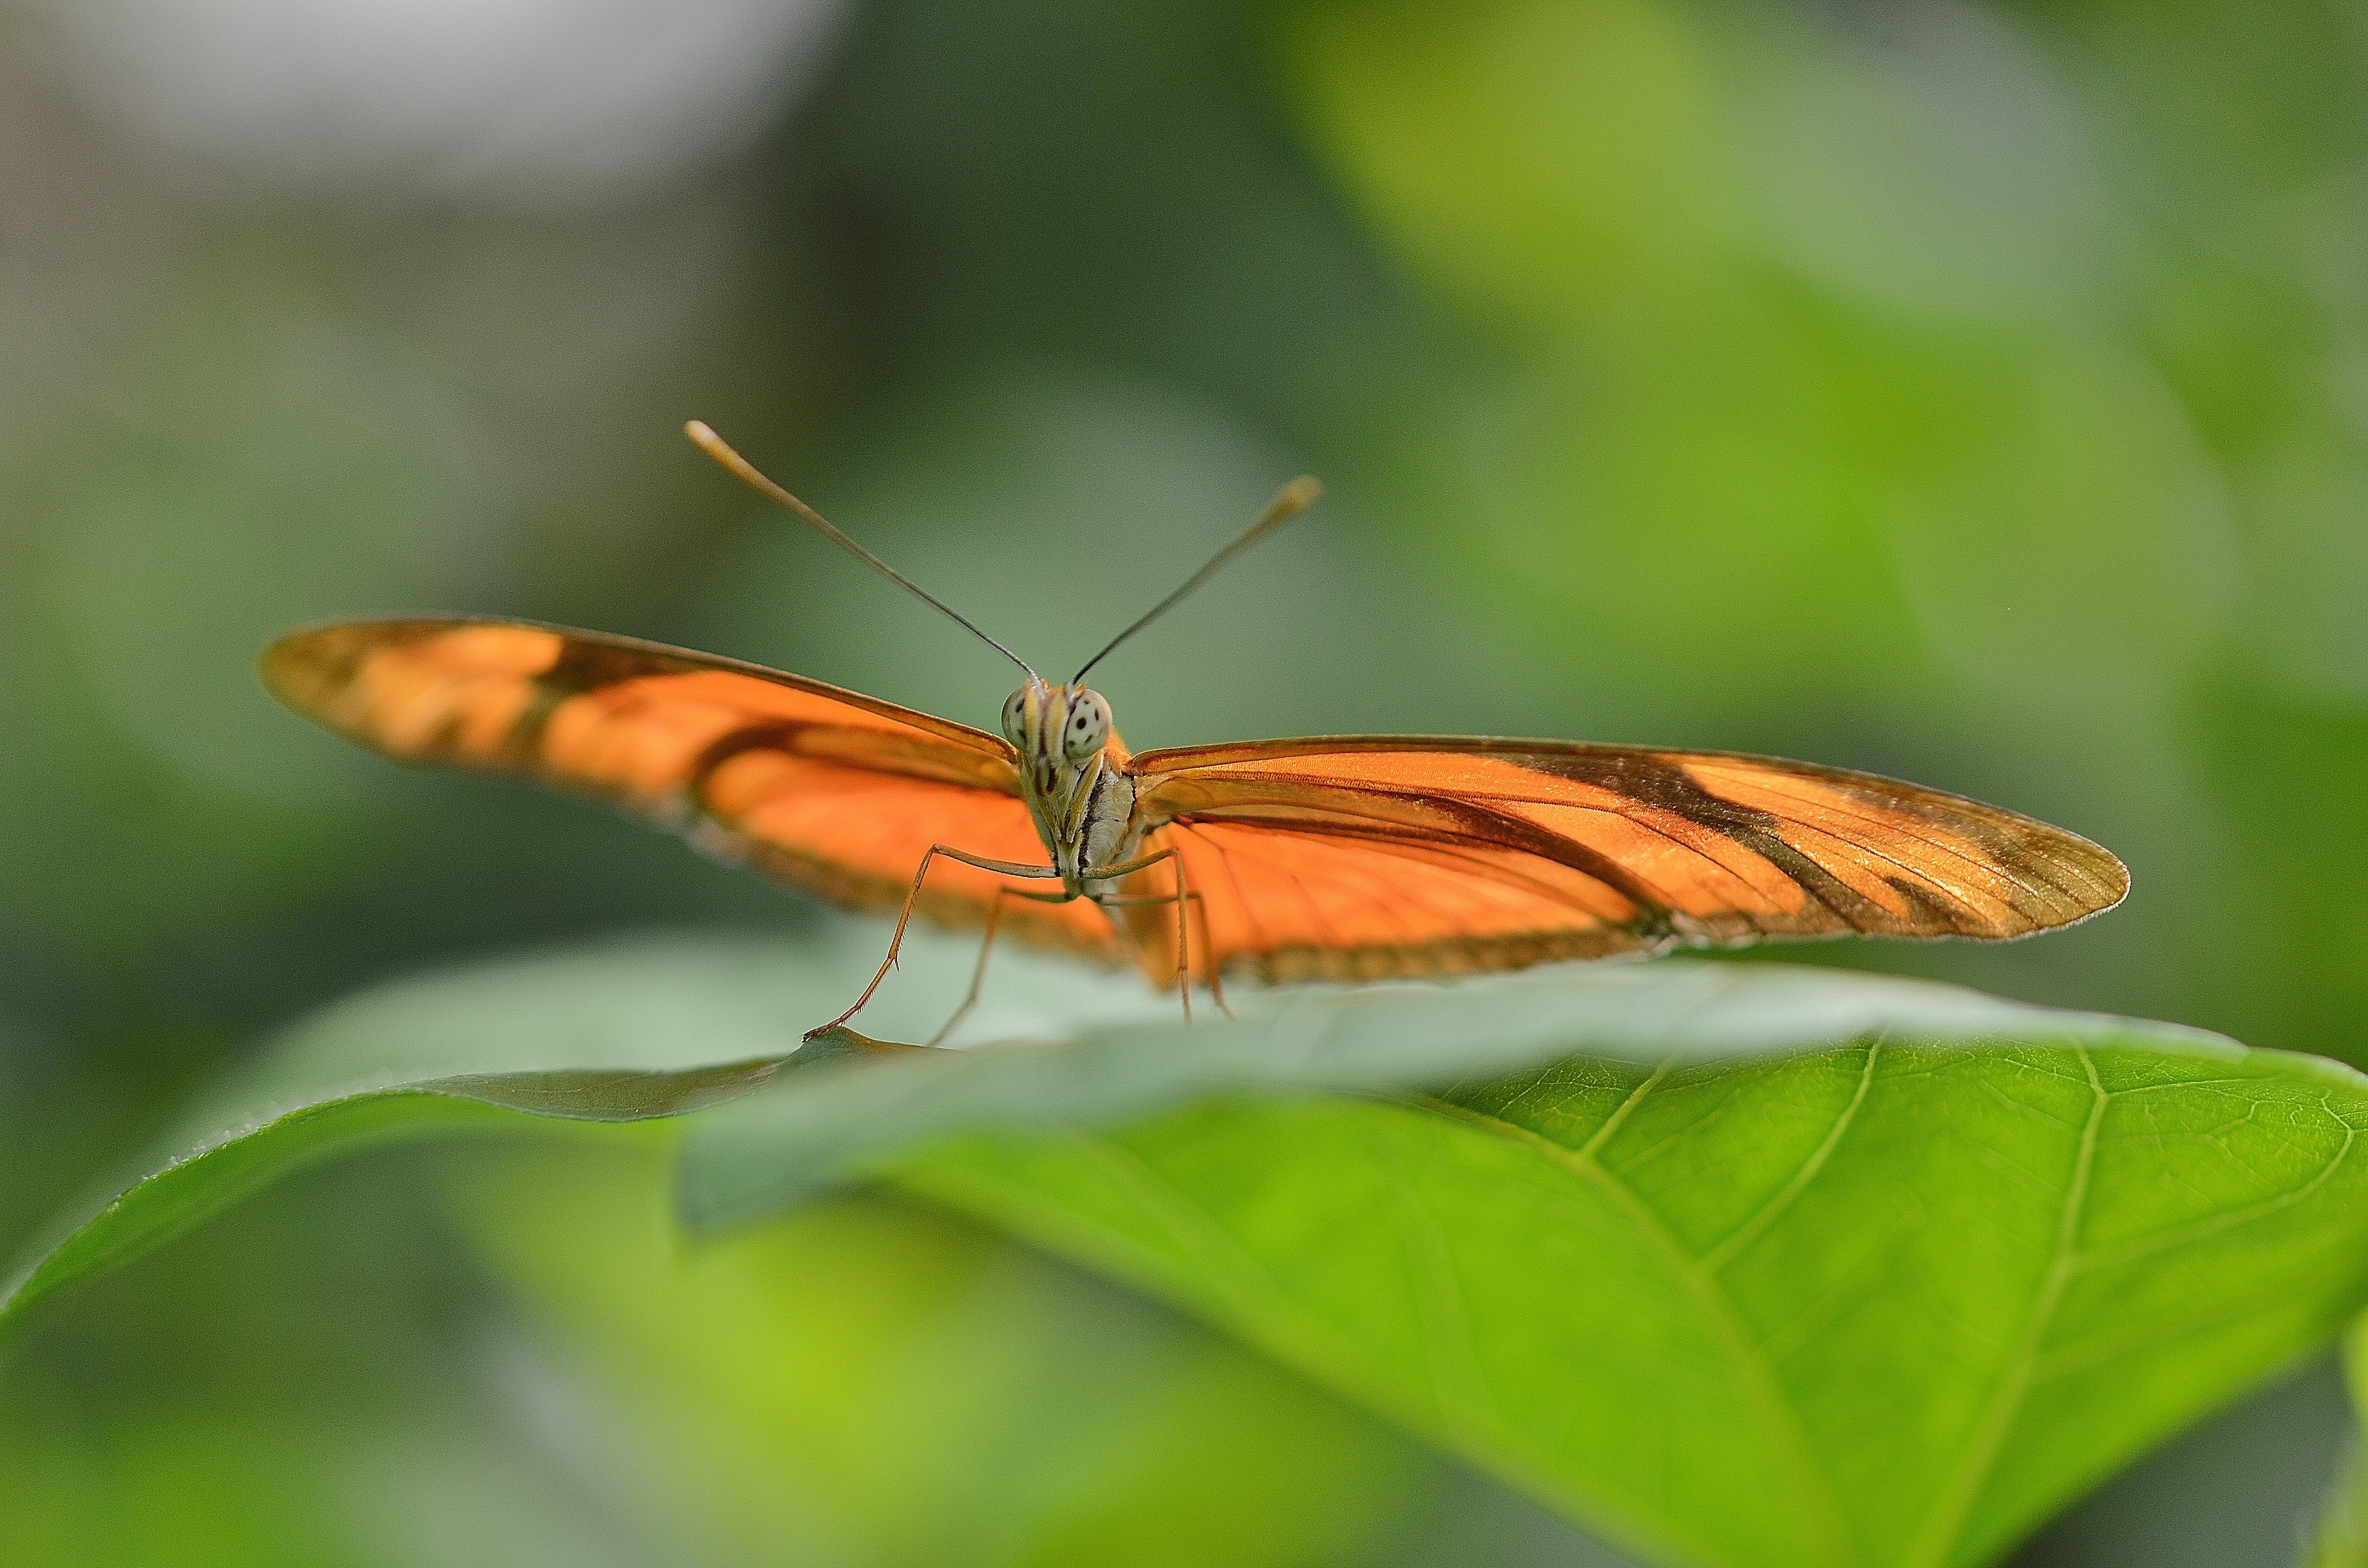
nature, wing, photography, leaf, flower, animal, fly, orange, green, insect, macro, bug, butterfly, colorful, fauna, invertebrate, close up, wings, beautiful, nectar, macro photography, arthropod, pollinator, dryas julia, plant stem, moths and butterflies, lycaenid, net winged insects, julia longwin